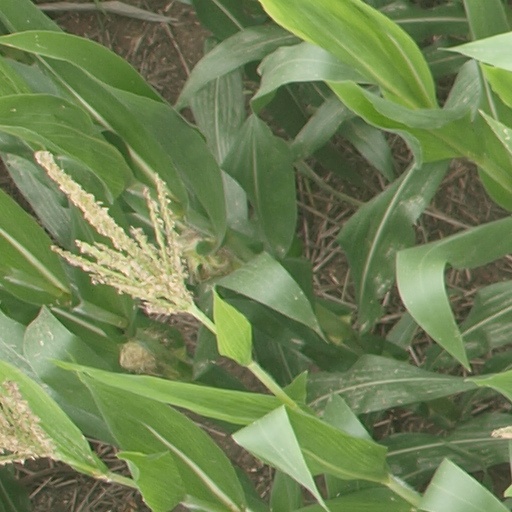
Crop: maize; corn